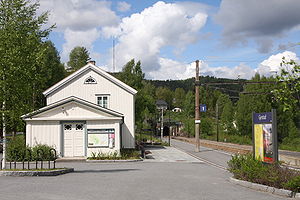
Gjerstad Station
Gjerstad Station er en jernbanestation på Sørlandsbanen, der ligger i Gjerstad kommune i Norge. Den ubemandede station består af to spor med to perroner, en stationsbygning og stoppested for busser. Stationsbygningen, der er opført i træ, regnes for at være en af de bedst bevarede i nyklassicistisk stil på Sørlandsbanen. Stationen ligger lige ved indsøen Gjerstadvatnet.